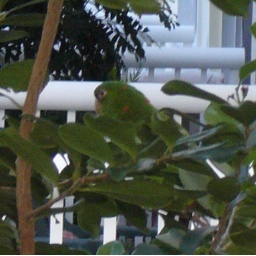
Another noisy neighbor - a green parrot by our balcony